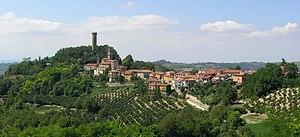
Paesage de Castellino Tanaro (Italie)